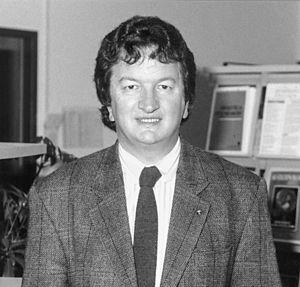
Le scientifique belge Jean-Pierre Lecocq vers 1990.
Jean-Pierre Lecocq, né à Gosselies, Belgique le 17 juillet 1947 et mort au Mont Sainte-Odile, en Alsace le 20 janvier 1992, est un scientifique et entrepreneur belge. Depuis 1980, il avait été successivement directeur scientifique, puis vice-président et président de la société Transgène à Strasbourg. Jean-Pierre Lecocq a été victime de l'accident du vol 148 Air Inter le 20 janvier 1992 au Mont Sainte-Odile.